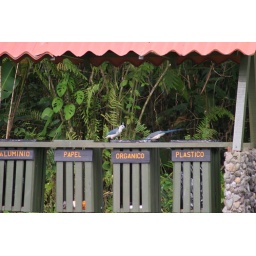
Pretty blue birds (yeah, I need to find out the technical name) near La Fortuna, Costa Rica. December 2007